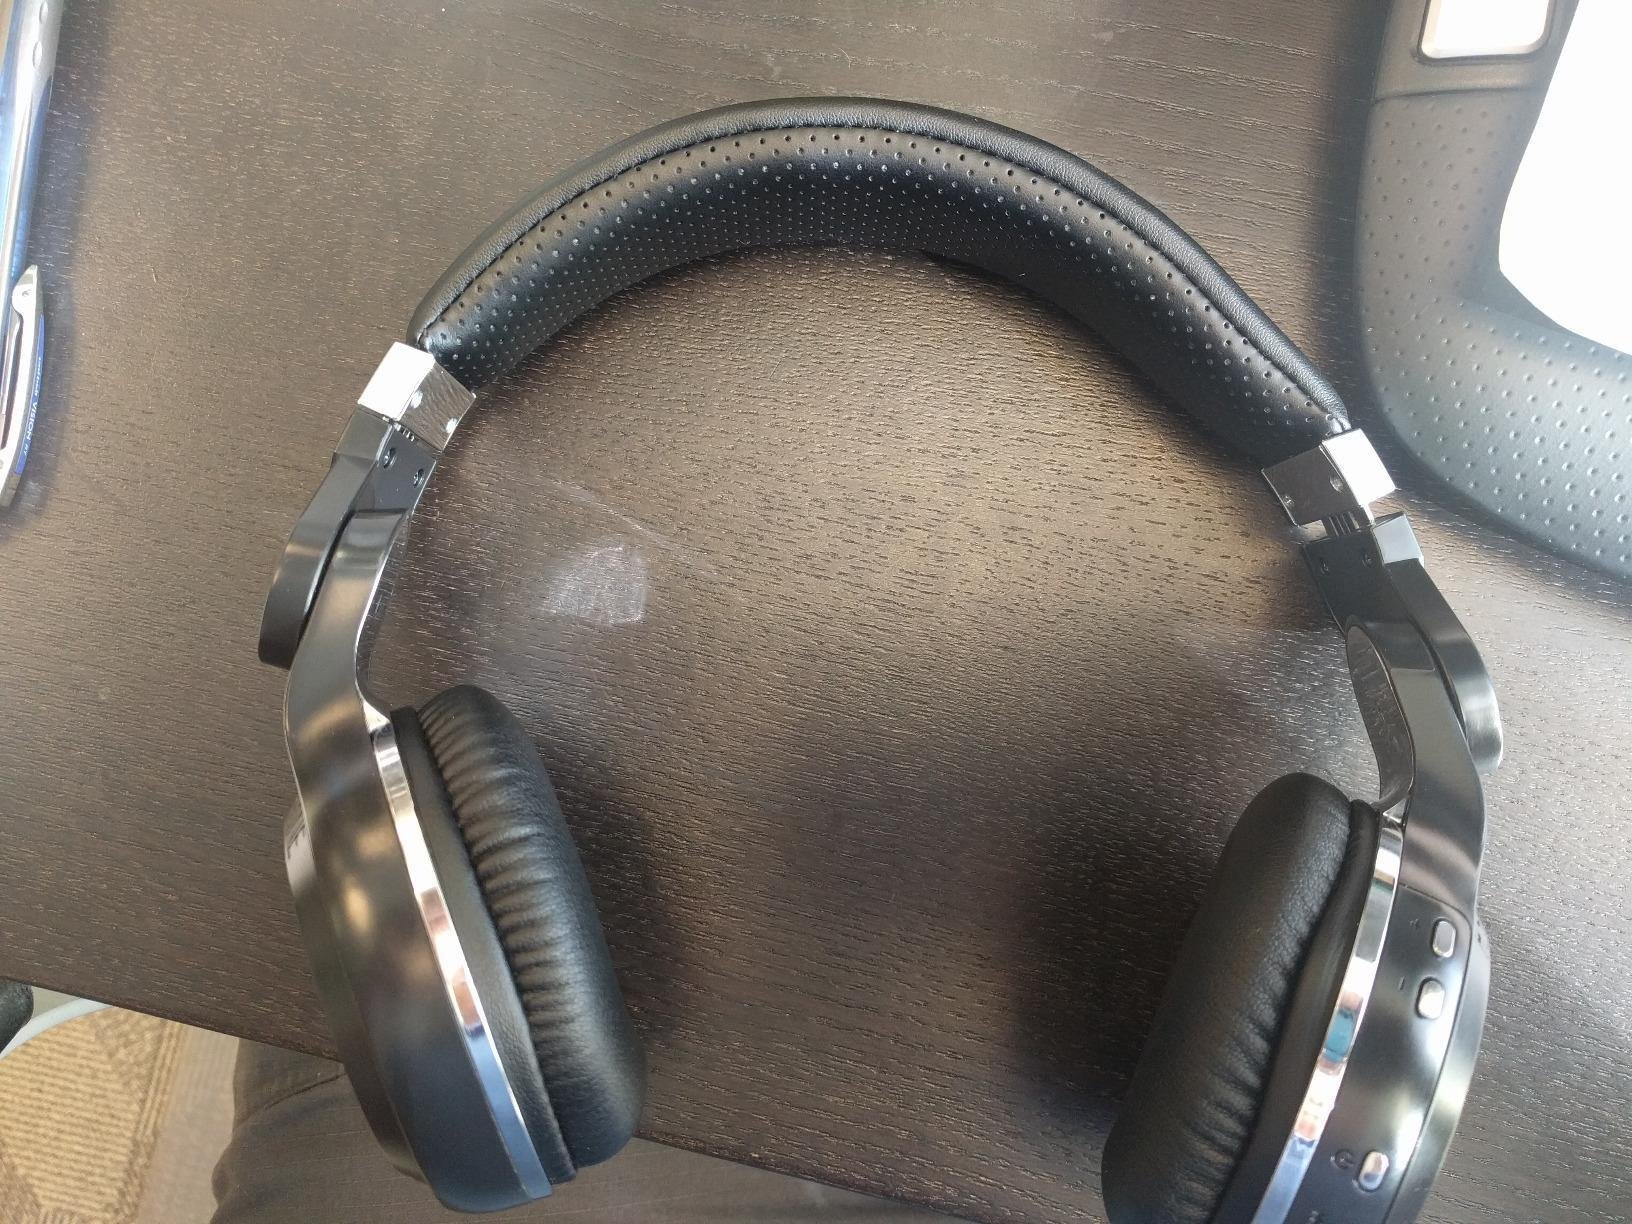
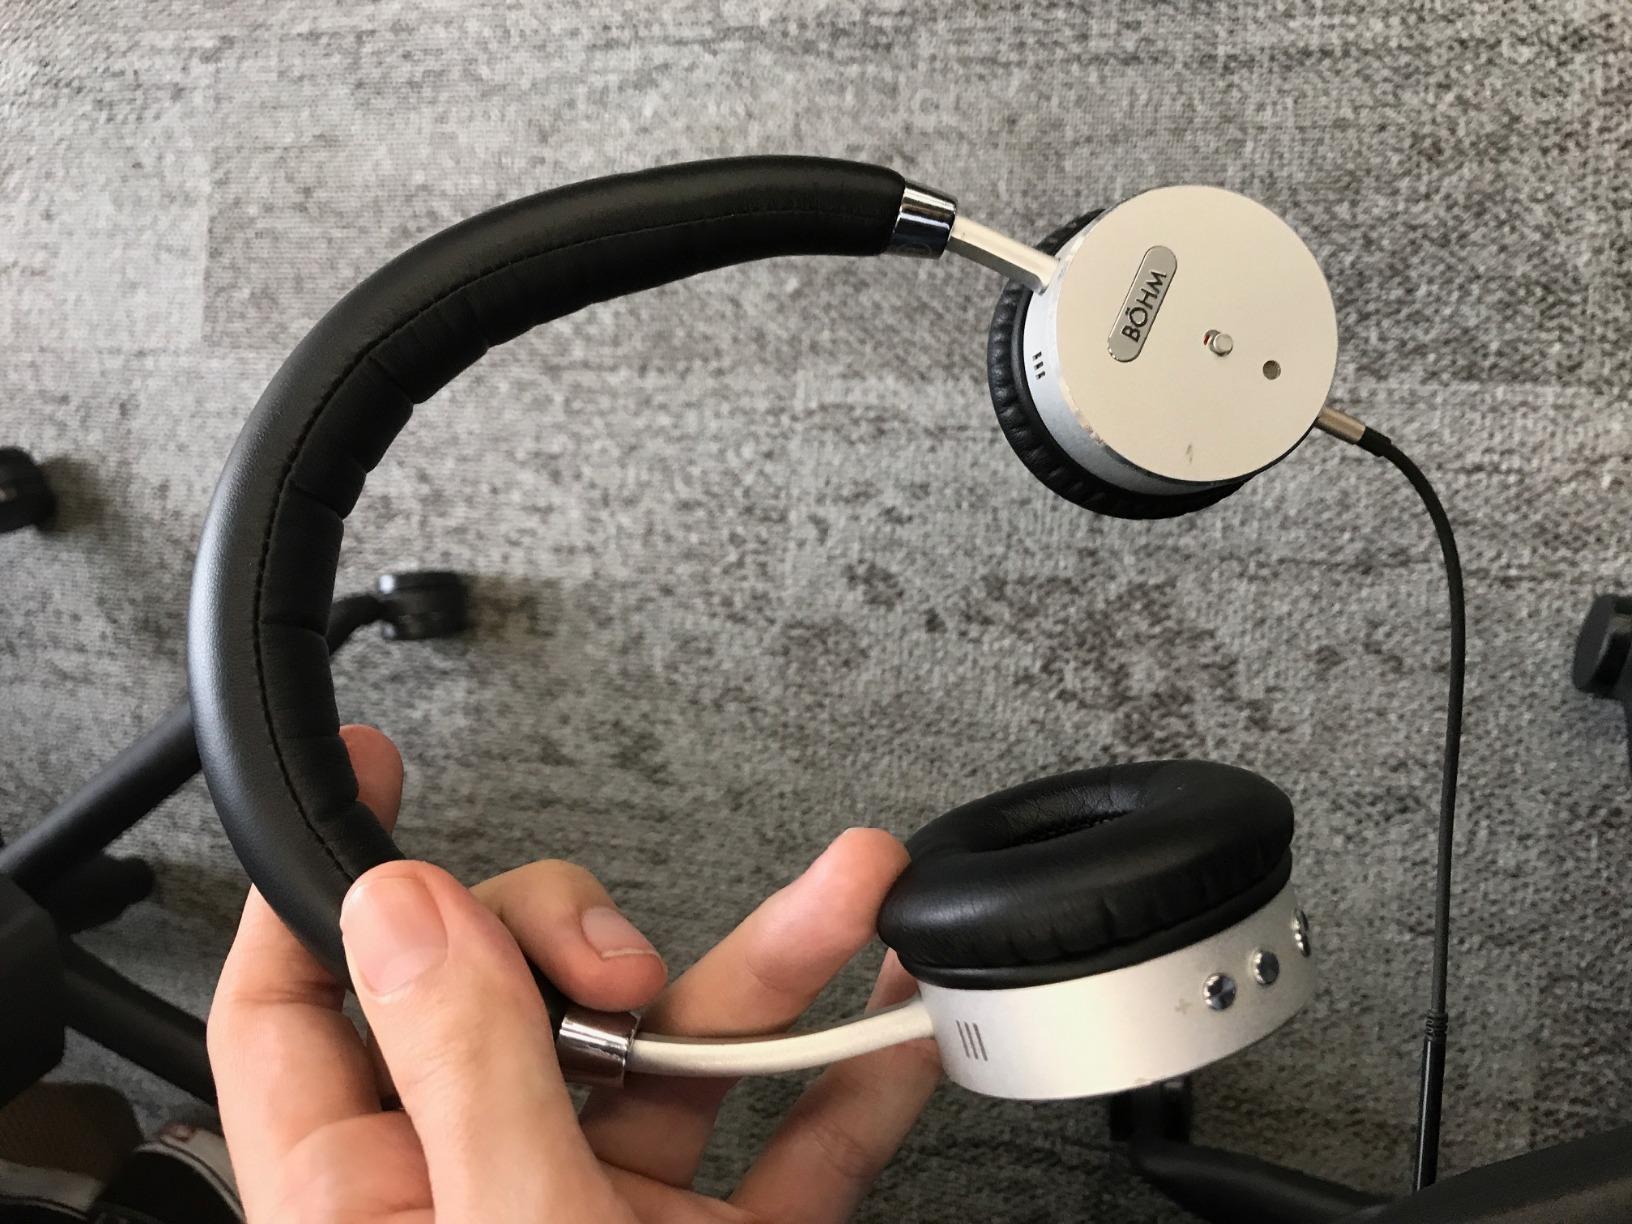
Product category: headphones
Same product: no